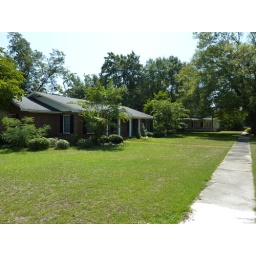
We moved into this new house from next door in 1958